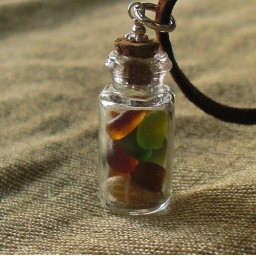
seaglass in autumn colors and seashells in this cute 1 inch mini bottle, brown suede cord for tying.